Mark Grew

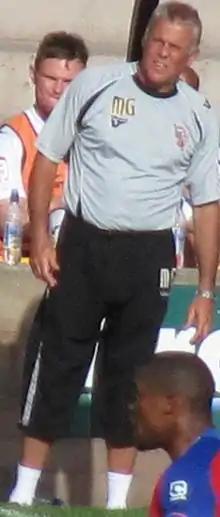
Grew in 2010

Mark Stuart Grew (born 15 February 1958) is an English former football player and coach who played as a goalkeeper.